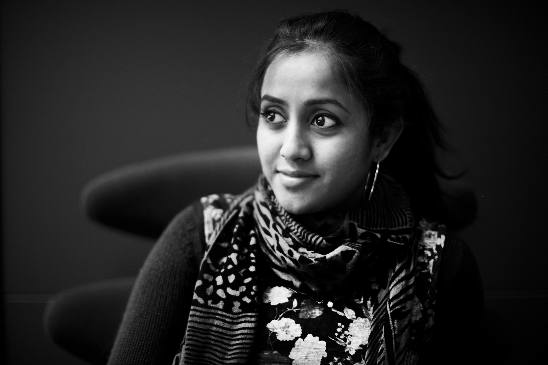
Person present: No